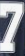
Number: 7